Fillol's Hall

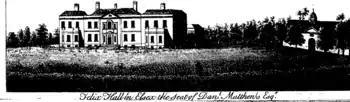
Felix Hall in 1776

Fillol's Hall or Felix Hall, Kelvedon, Essex was an English manor house. It belonged to the Fillol family, which included Catherine Fillol, Duchess of Somerset, the first wife of the future Lord Protector of England Sir Edward Seymour, 1st Duke of Somerset, uncle of Edward VI.